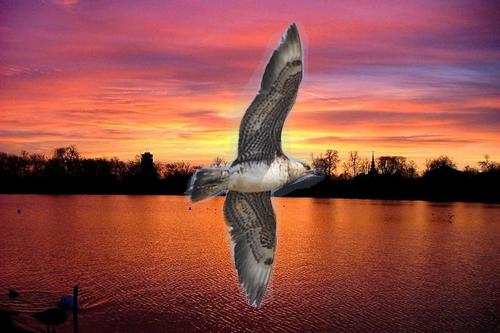
Bird species: Pomarine_Jaeger
Bird type: waterbird
Background: water